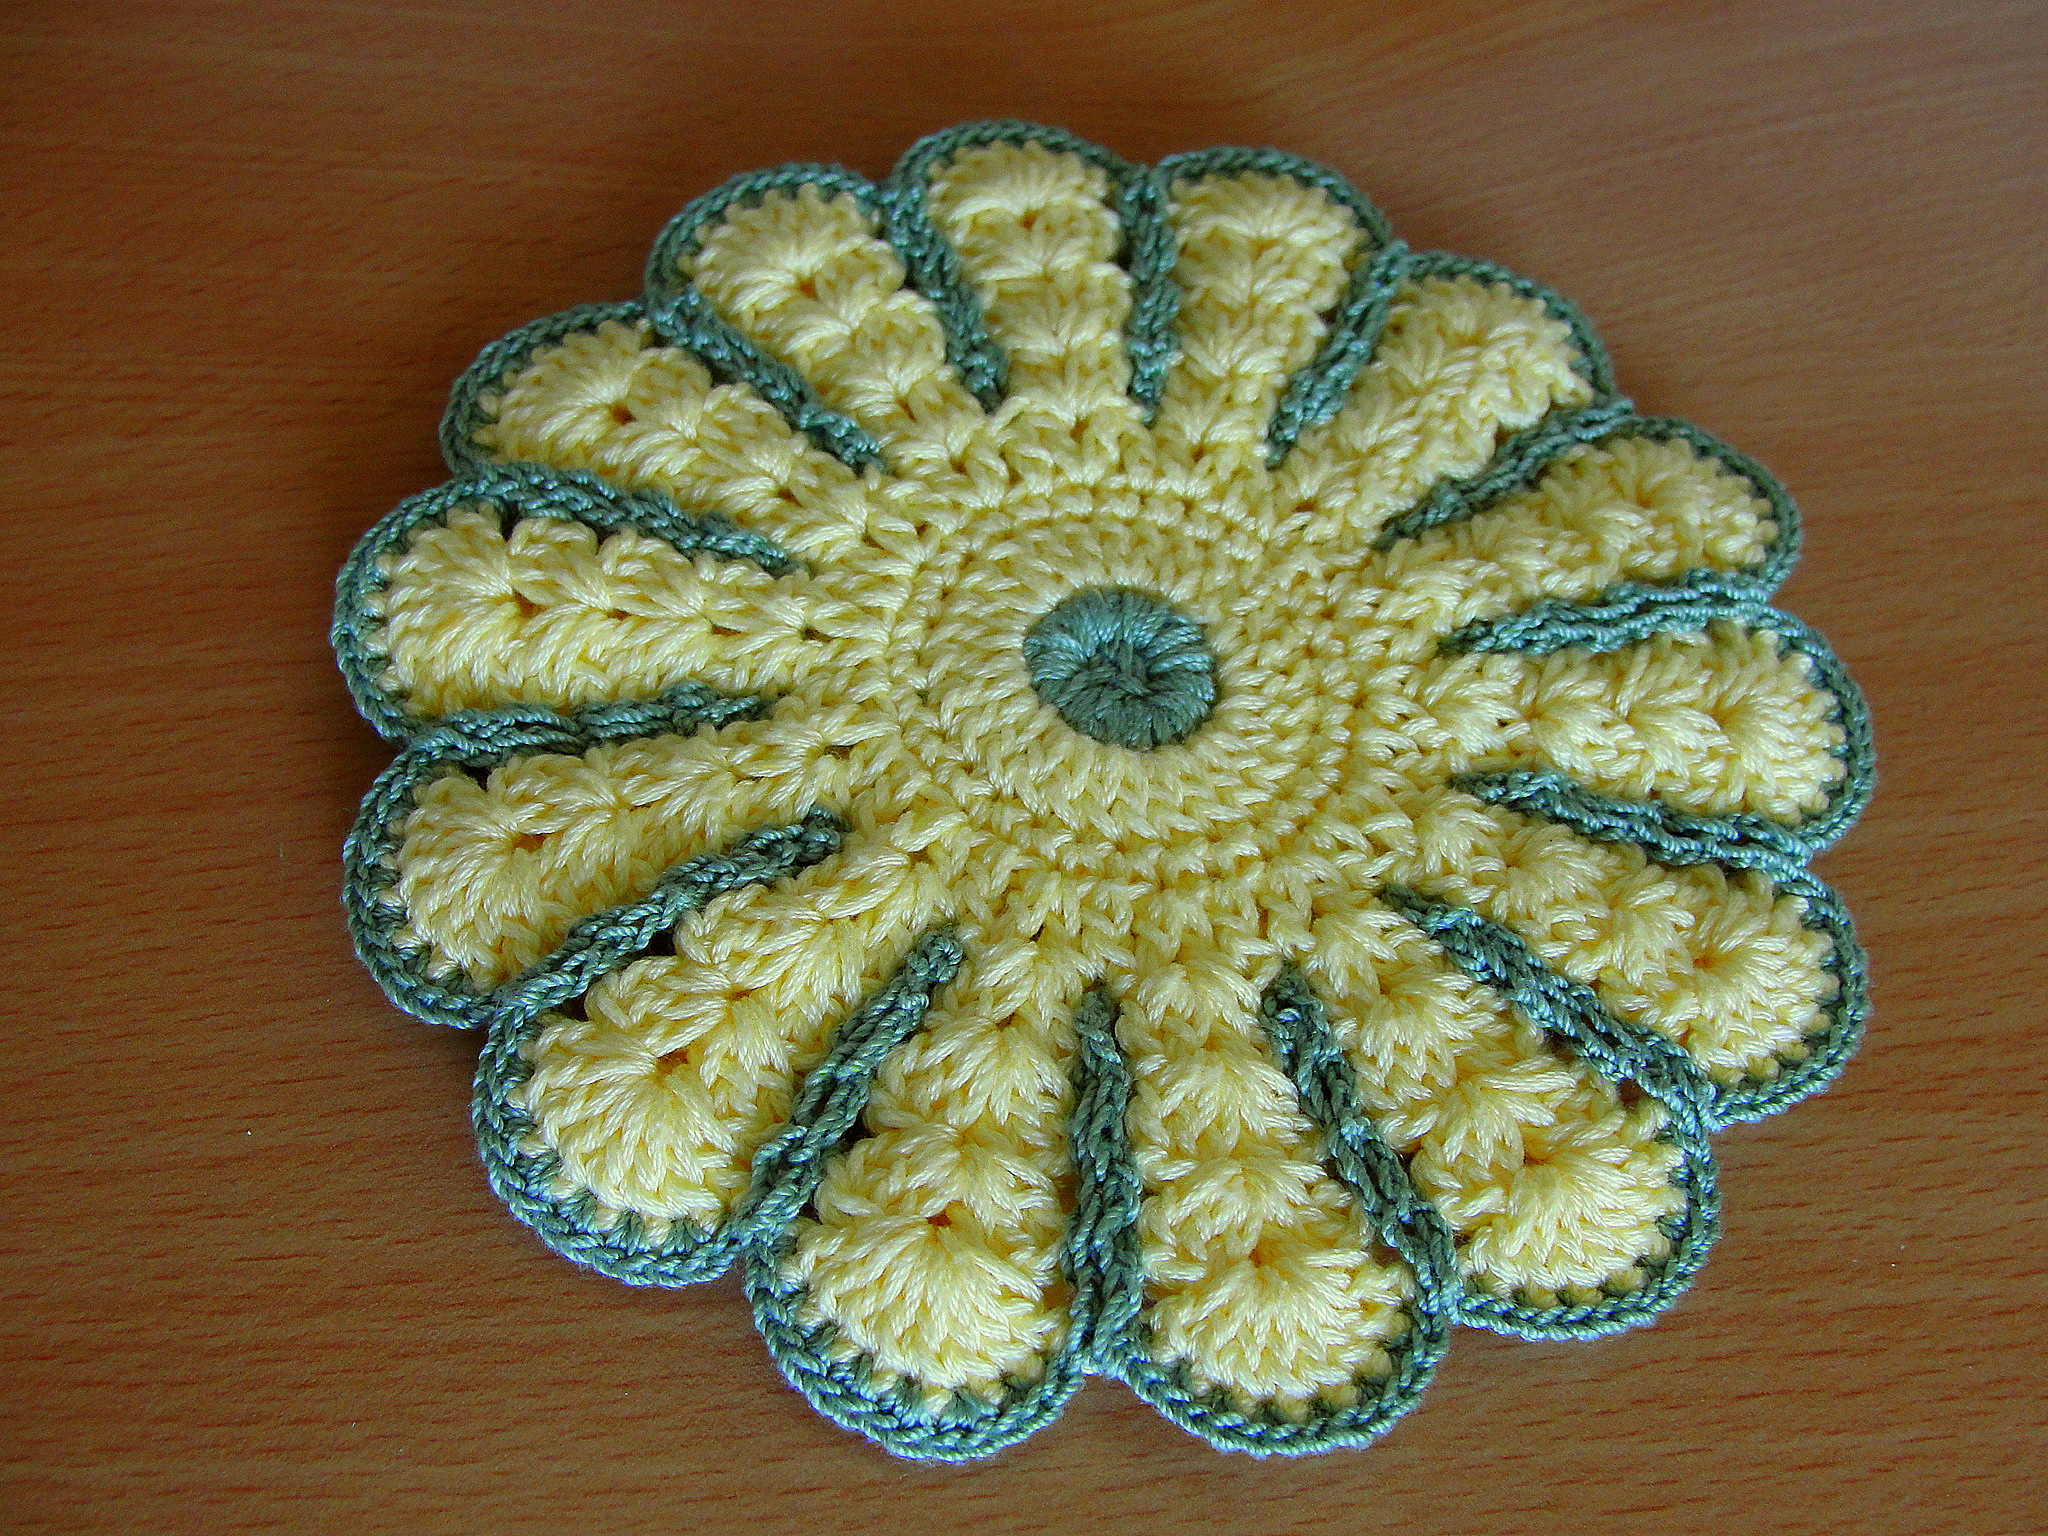
Hand crocheted, crochet, doily, needlework